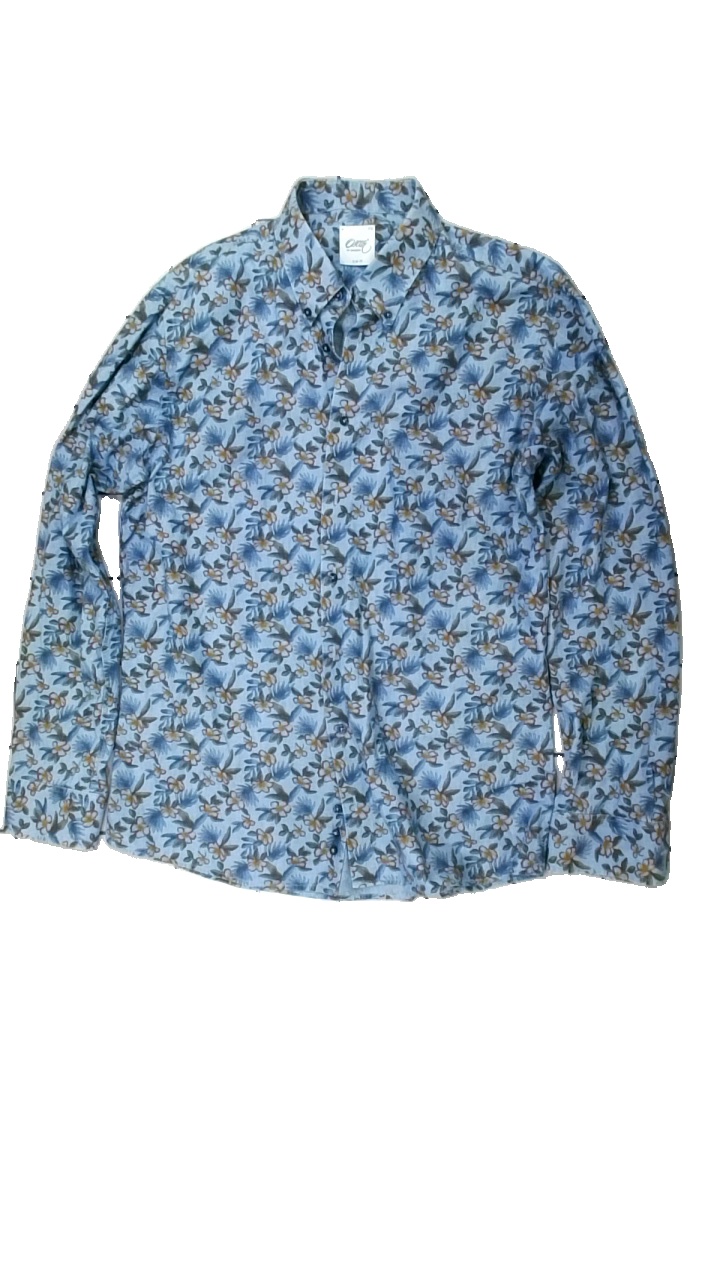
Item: Shirt (Men)
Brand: Oscar Of Sweden
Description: blommig skjorta
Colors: Blue, Yellow, Green, Multicolor
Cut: Regular
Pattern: Floral print
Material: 100% cotton
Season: All
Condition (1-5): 5
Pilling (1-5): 5
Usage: Reuse
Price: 50-100